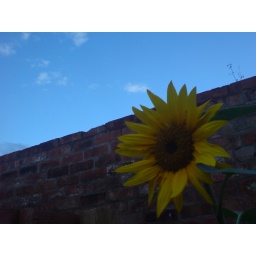
Sunflower against the blue sky